Planet of the Dead

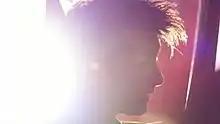
A notable use of lens flares being used in the episode for artistic effect. Strong sought to maximise—rather than minimise—effects such as these because it disguised the fact it was filmed in a studio and allowed the viewer to suspend their disbelief more easily; this specific shot was highlighted by Strong and Tennant as an example of how it was correctly utilised.

Filming in Dubai took place in mid-February 2009. Two weeks previously, one of the two 1980 Bristol VR double-decker buses bought for filming had been substantially damaged when a crane accidentally dropped a container in Dubai City Port. After an emergency discussion by the production team, they agreed that the damage was unintentionally artistic and decided to include the damaged bus in the episode; instead of shipping the spare bus from Cardiff—which would have delayed the already hurried filming